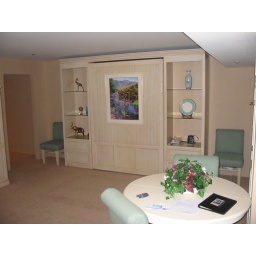
SFBC's home away from home, last view: the hideaway bed in action.